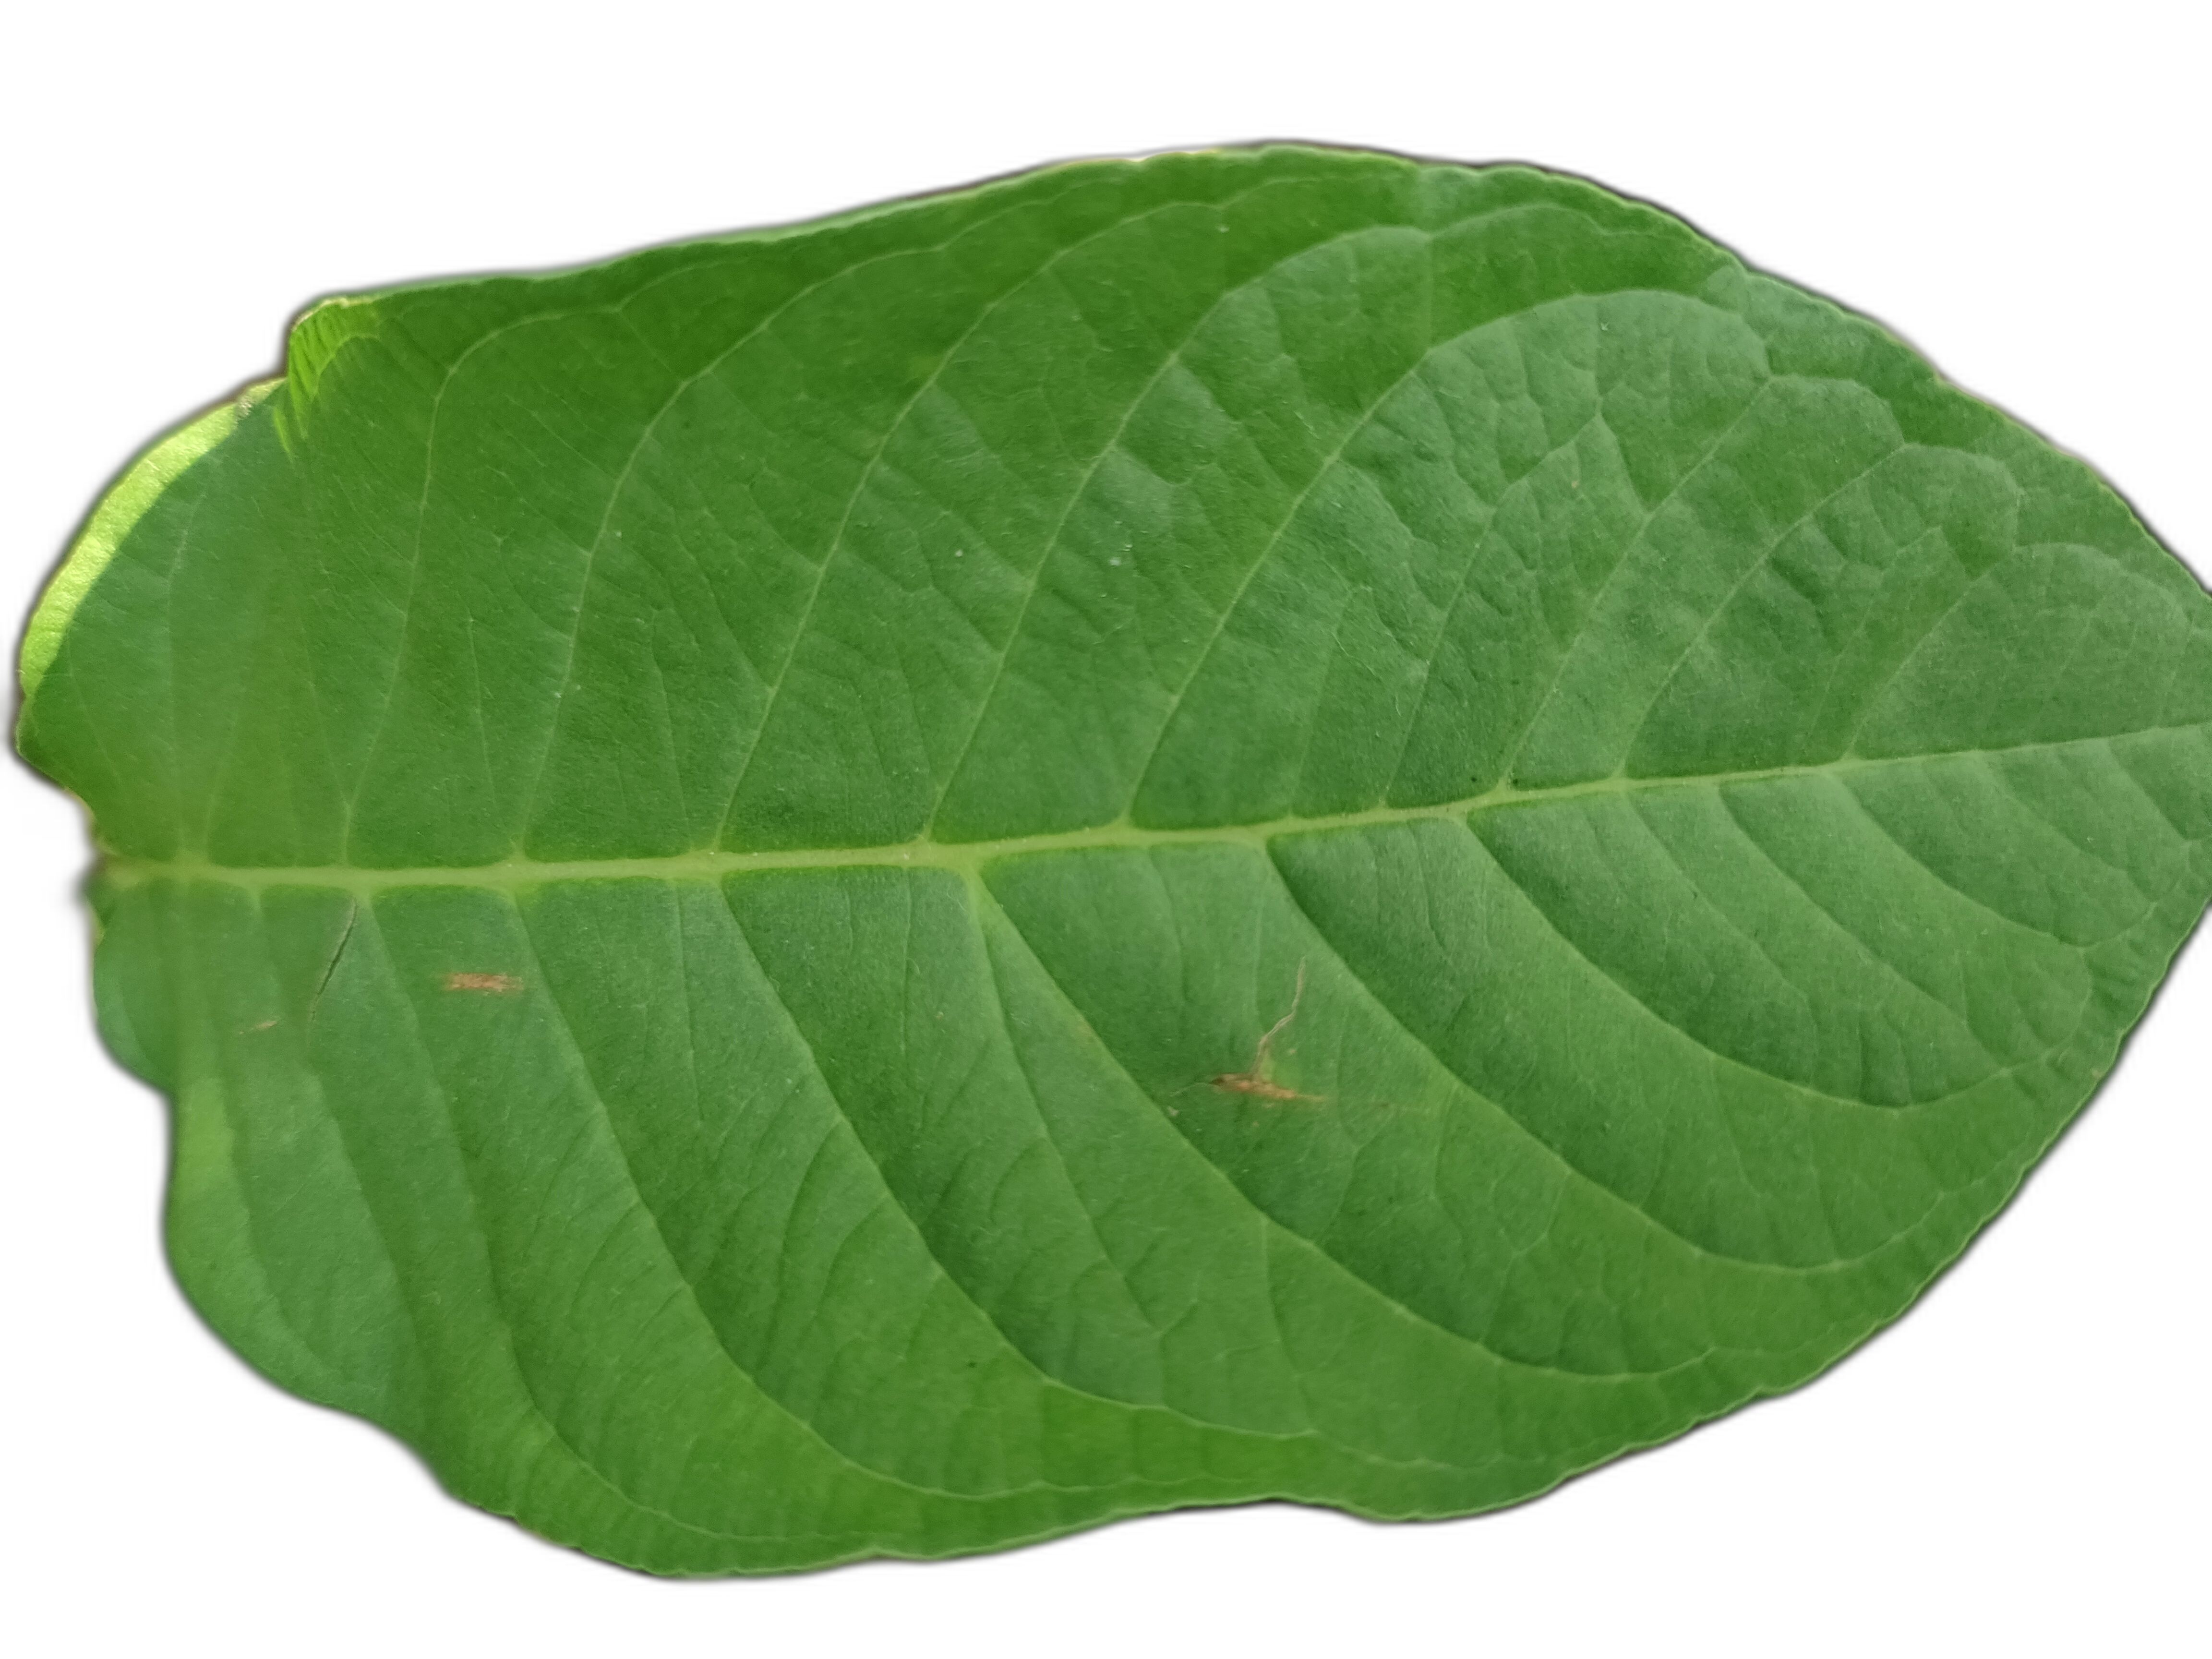
Plant part: leaf
Disease: Healthy